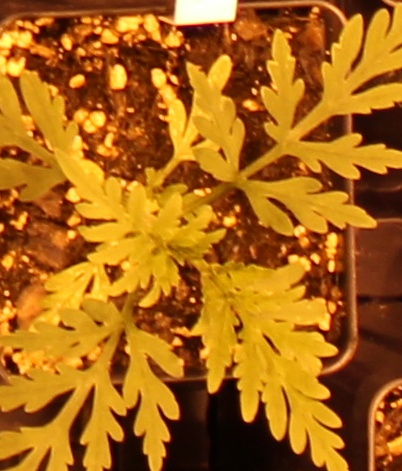
Label: Ragweed